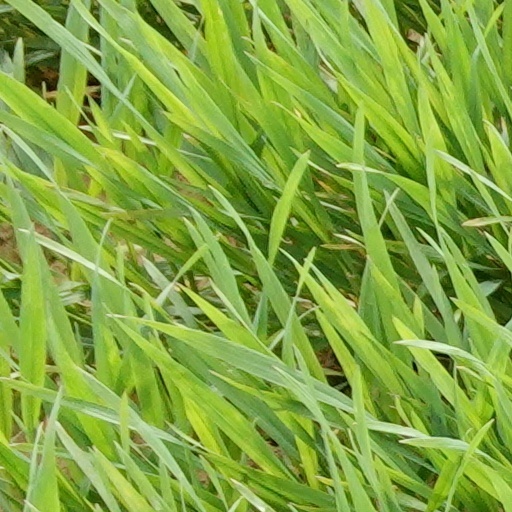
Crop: wheat